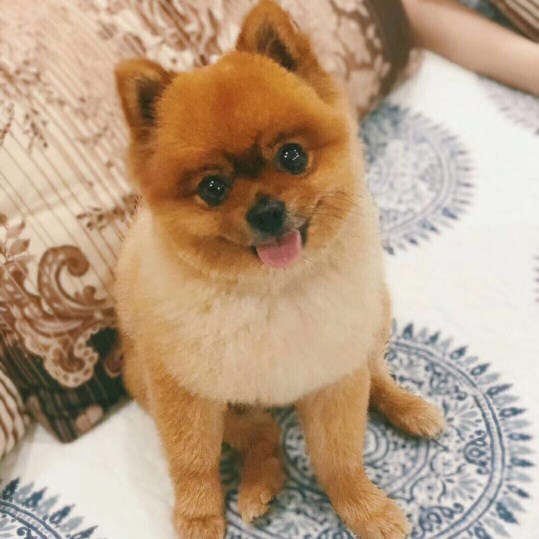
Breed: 1936-n000005-Pomeranian